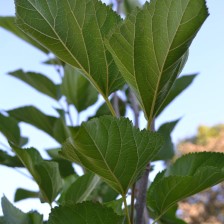
Variety: ChiangMaiBuriram60